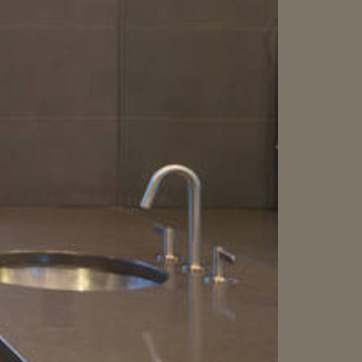
Material: metal